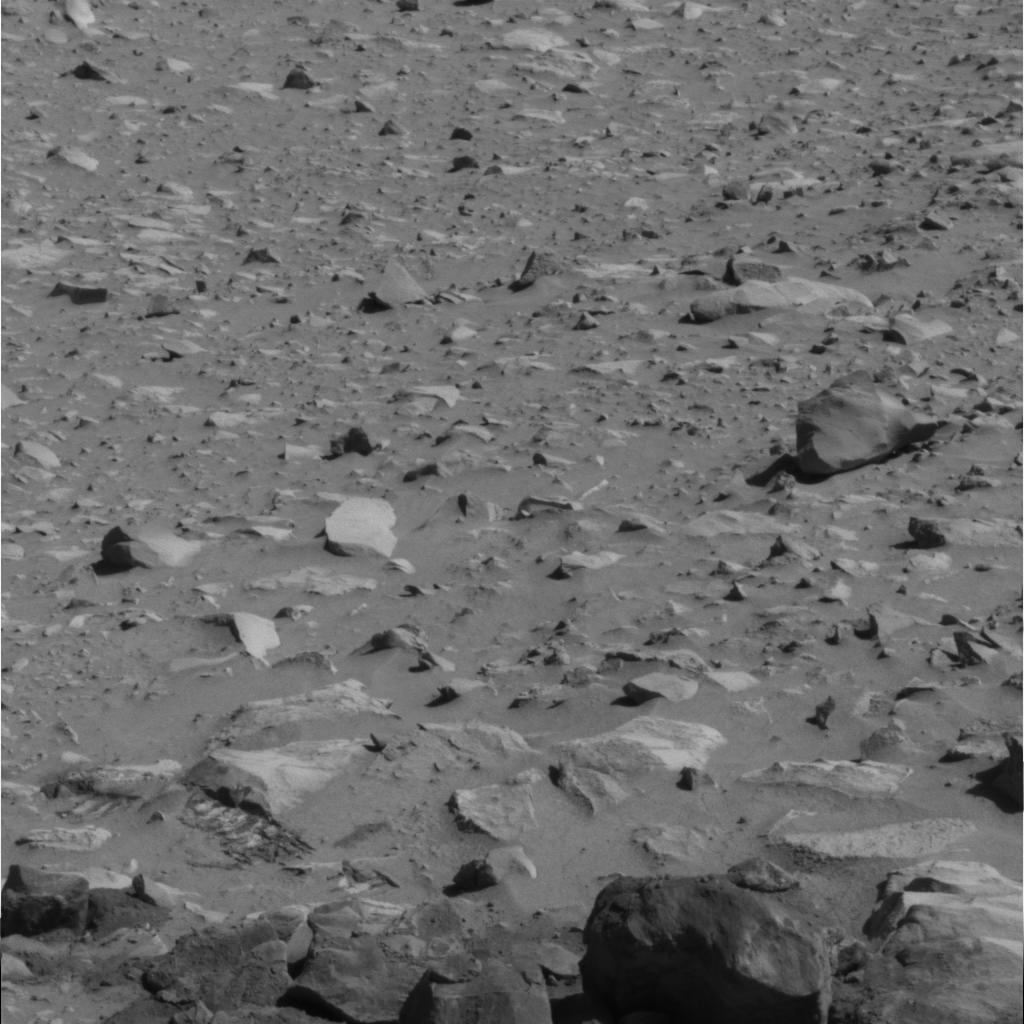
Surface features visible: Rover Tracks, Rock Outcrops, Float Rocks, Clasts, Bright Soil, Soil, Nearby Surface